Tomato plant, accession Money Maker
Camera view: horizontal (90 deg, fisheye); turntable rotation: 150 degrees
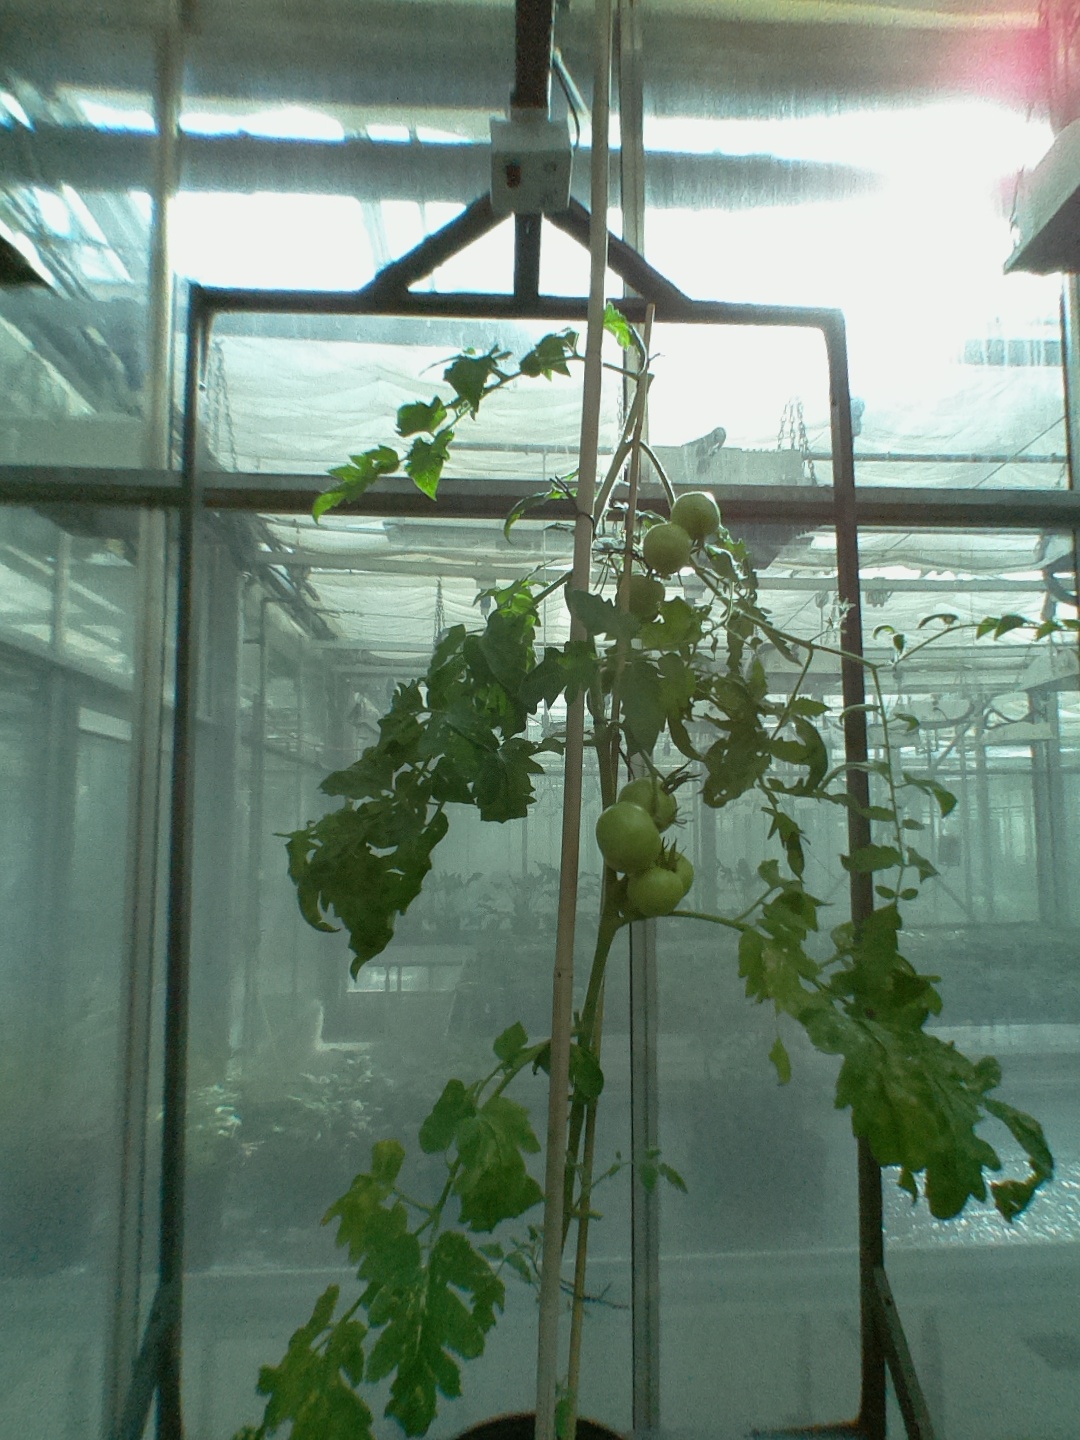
BBCH growth stage 78: 80% -90% of final fruit size